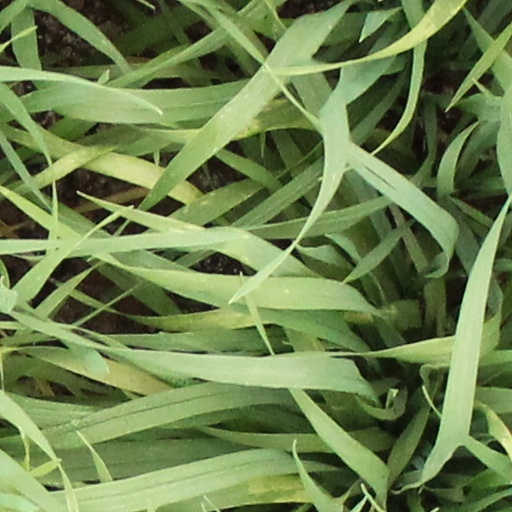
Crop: wheat